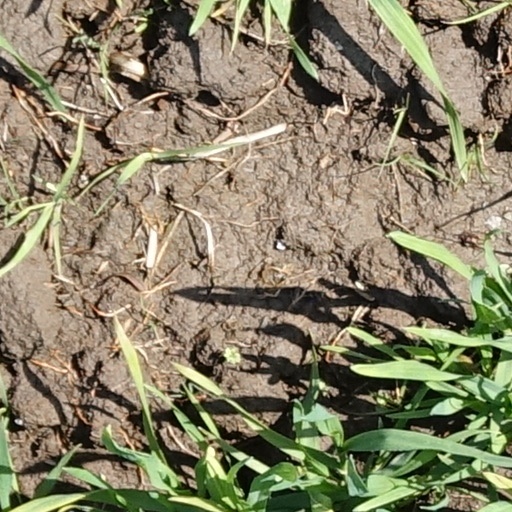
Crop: wheat